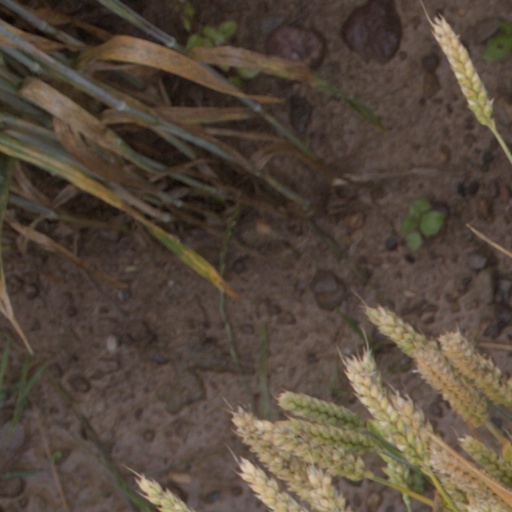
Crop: wheat